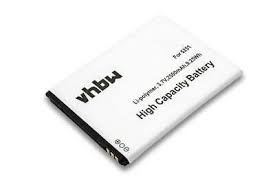
Waste category: battery